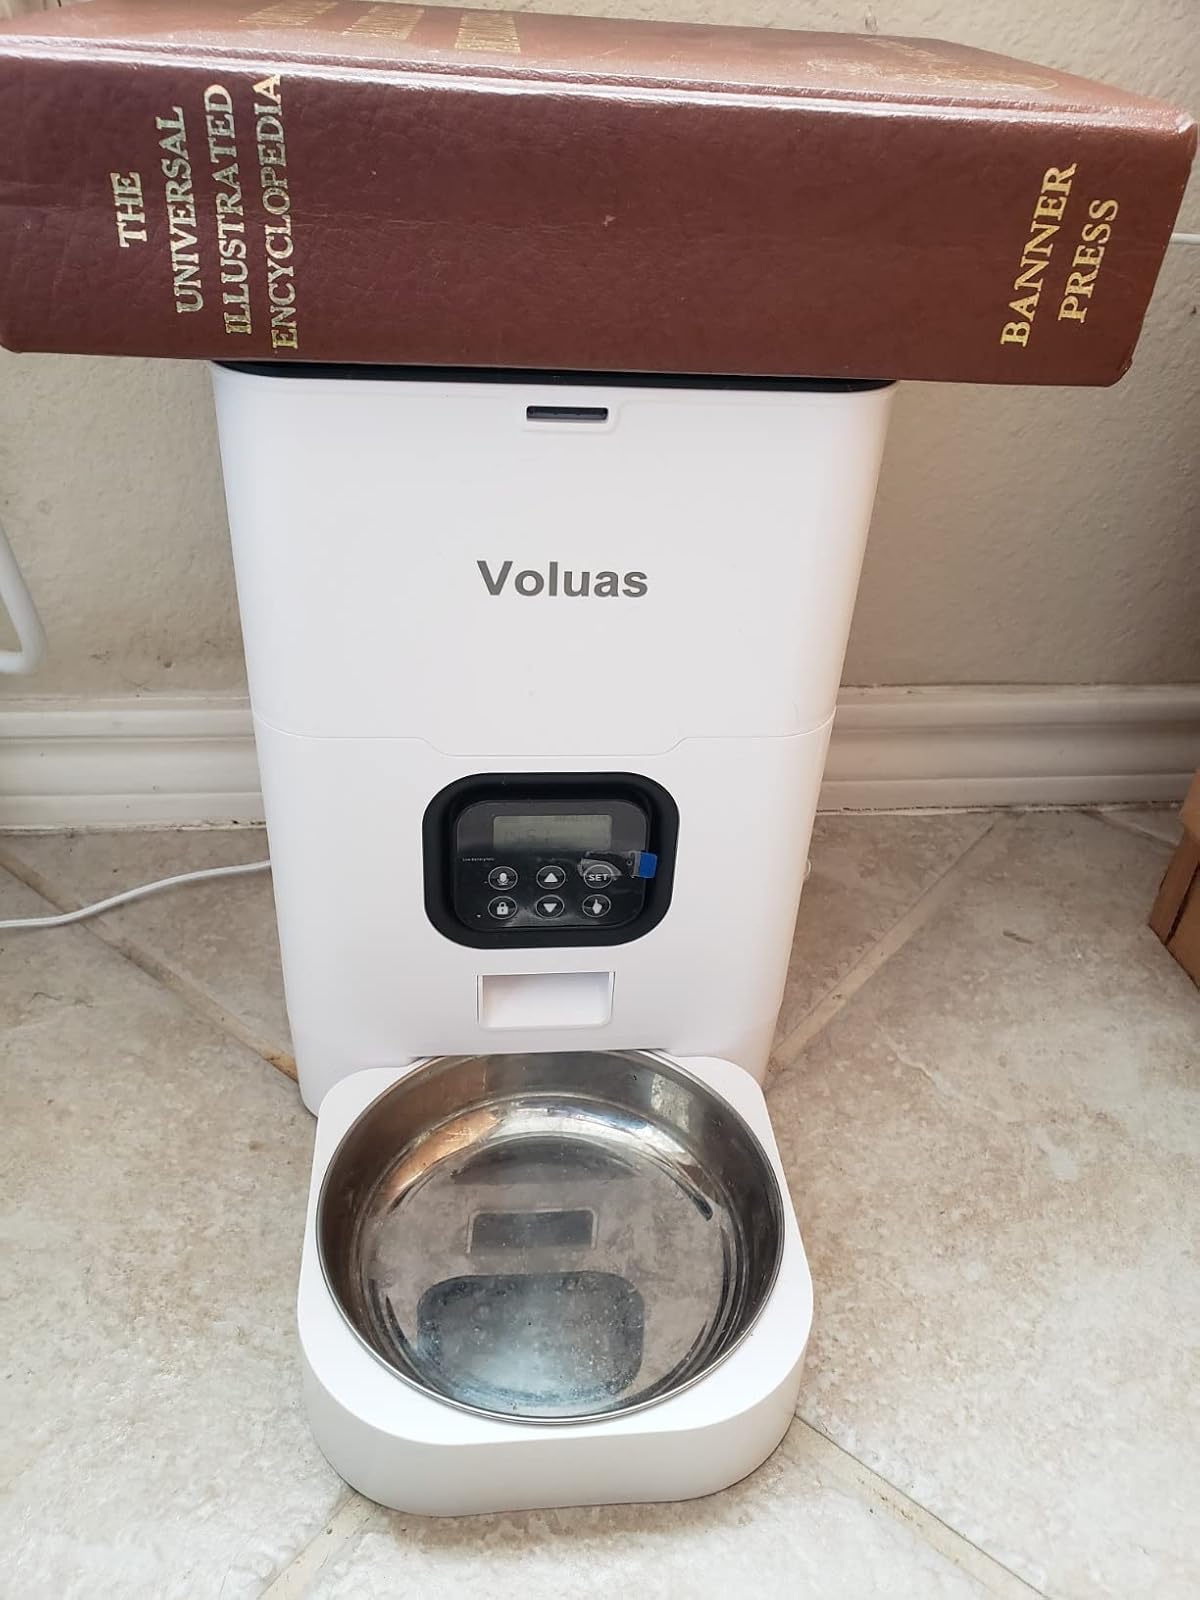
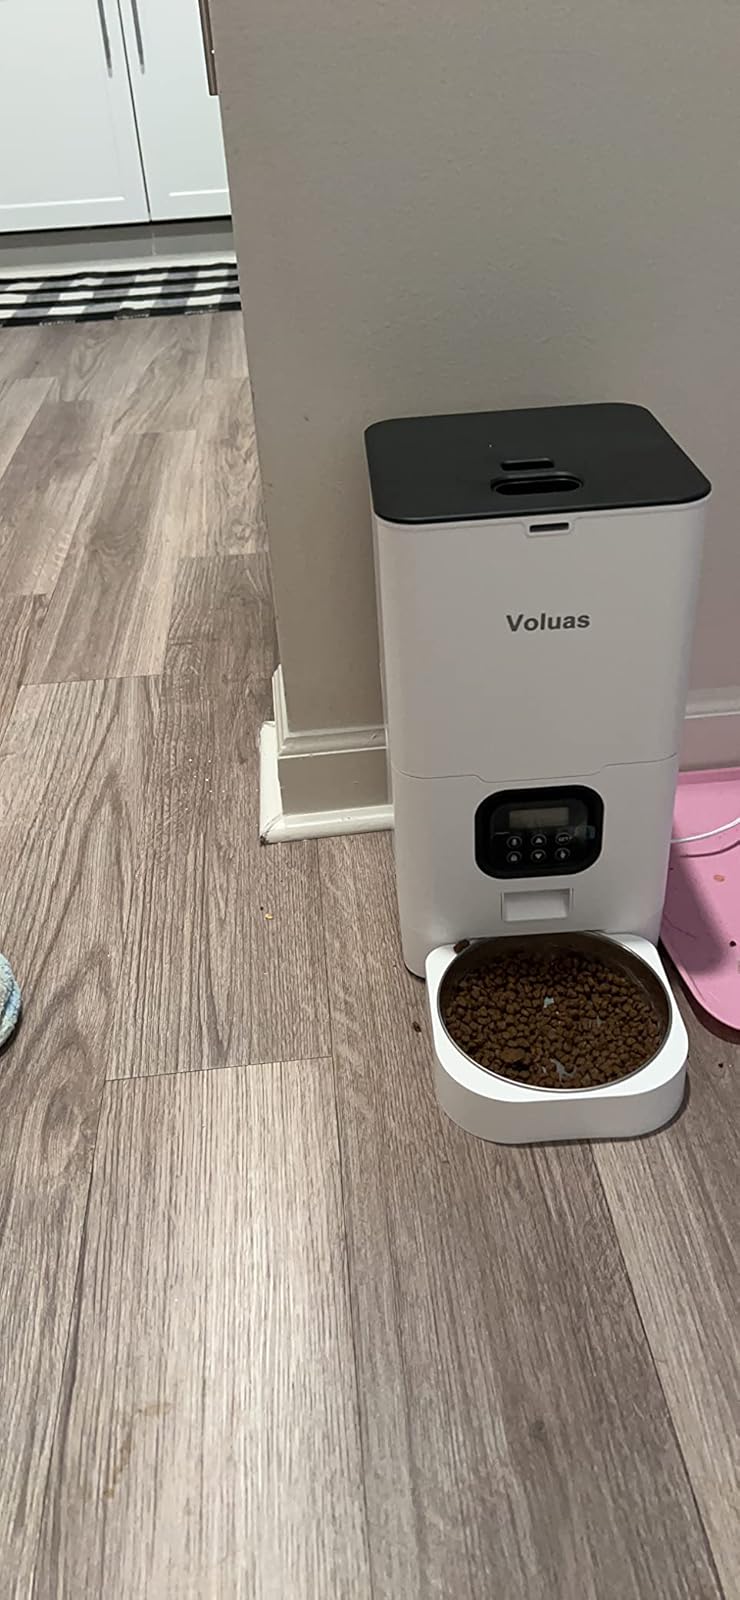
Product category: items_feeder
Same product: yes